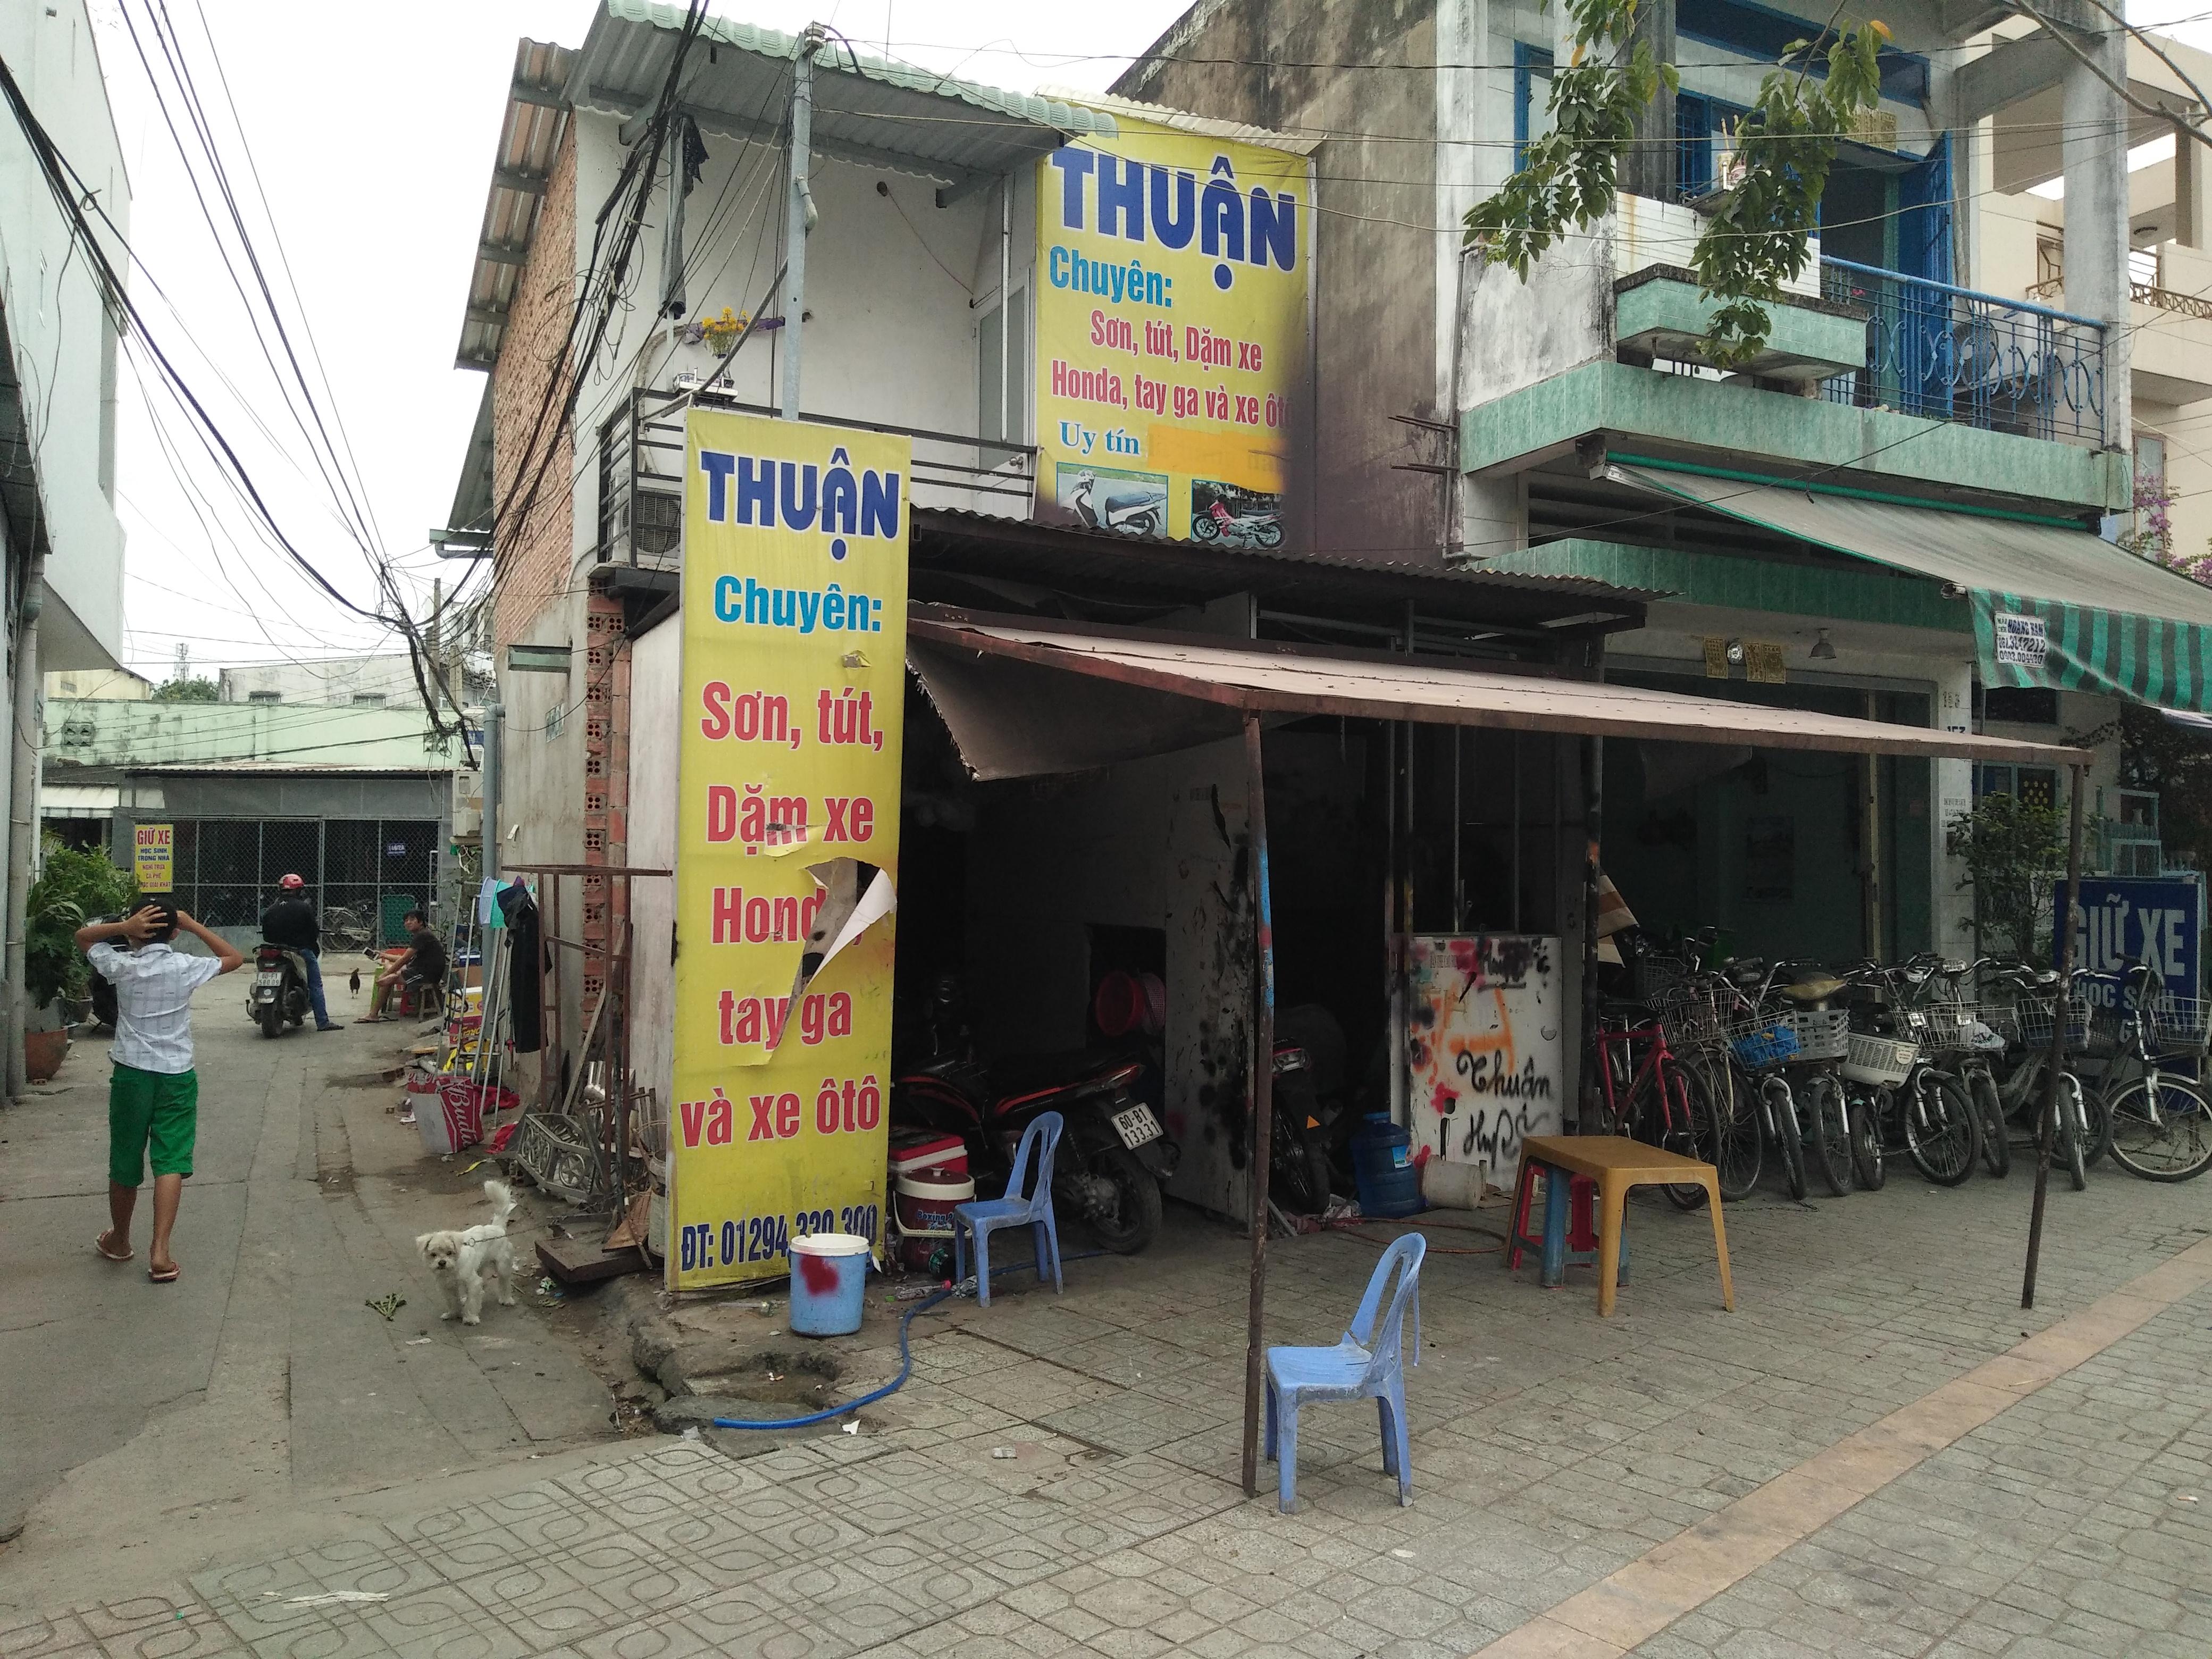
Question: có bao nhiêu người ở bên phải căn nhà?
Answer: có ba người